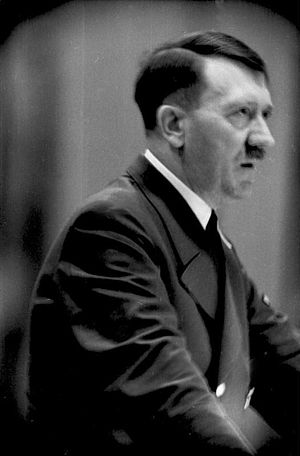
Østfronten under 2. verdenskrig / Lederskab / Adolf Hitler
Adolf Hitler var leder af Tyskland under 2. Verdenskrig
"Østfronten under 2. verdenskrig var et operationsområde under 2. verdenskrig mellem Tyskland og Sovjetunionen som omfattede Central- og Østeuropa fra den 22. juni 1941 til den 9. maj 1945. Den nazistiske propaganda kaldte konflikten for Korstoget mod bolsjevismen. I alle sovjetiske og i de fleste russiske kilder blev krigen kaldt for Den Store Fædrelandskrig russisk: ""Velikaja Otetjestvennaja vojna""/""Великая Отечественная война"", men i nogle tilfælde omfatter det også operationerne mod Japan i 1945.